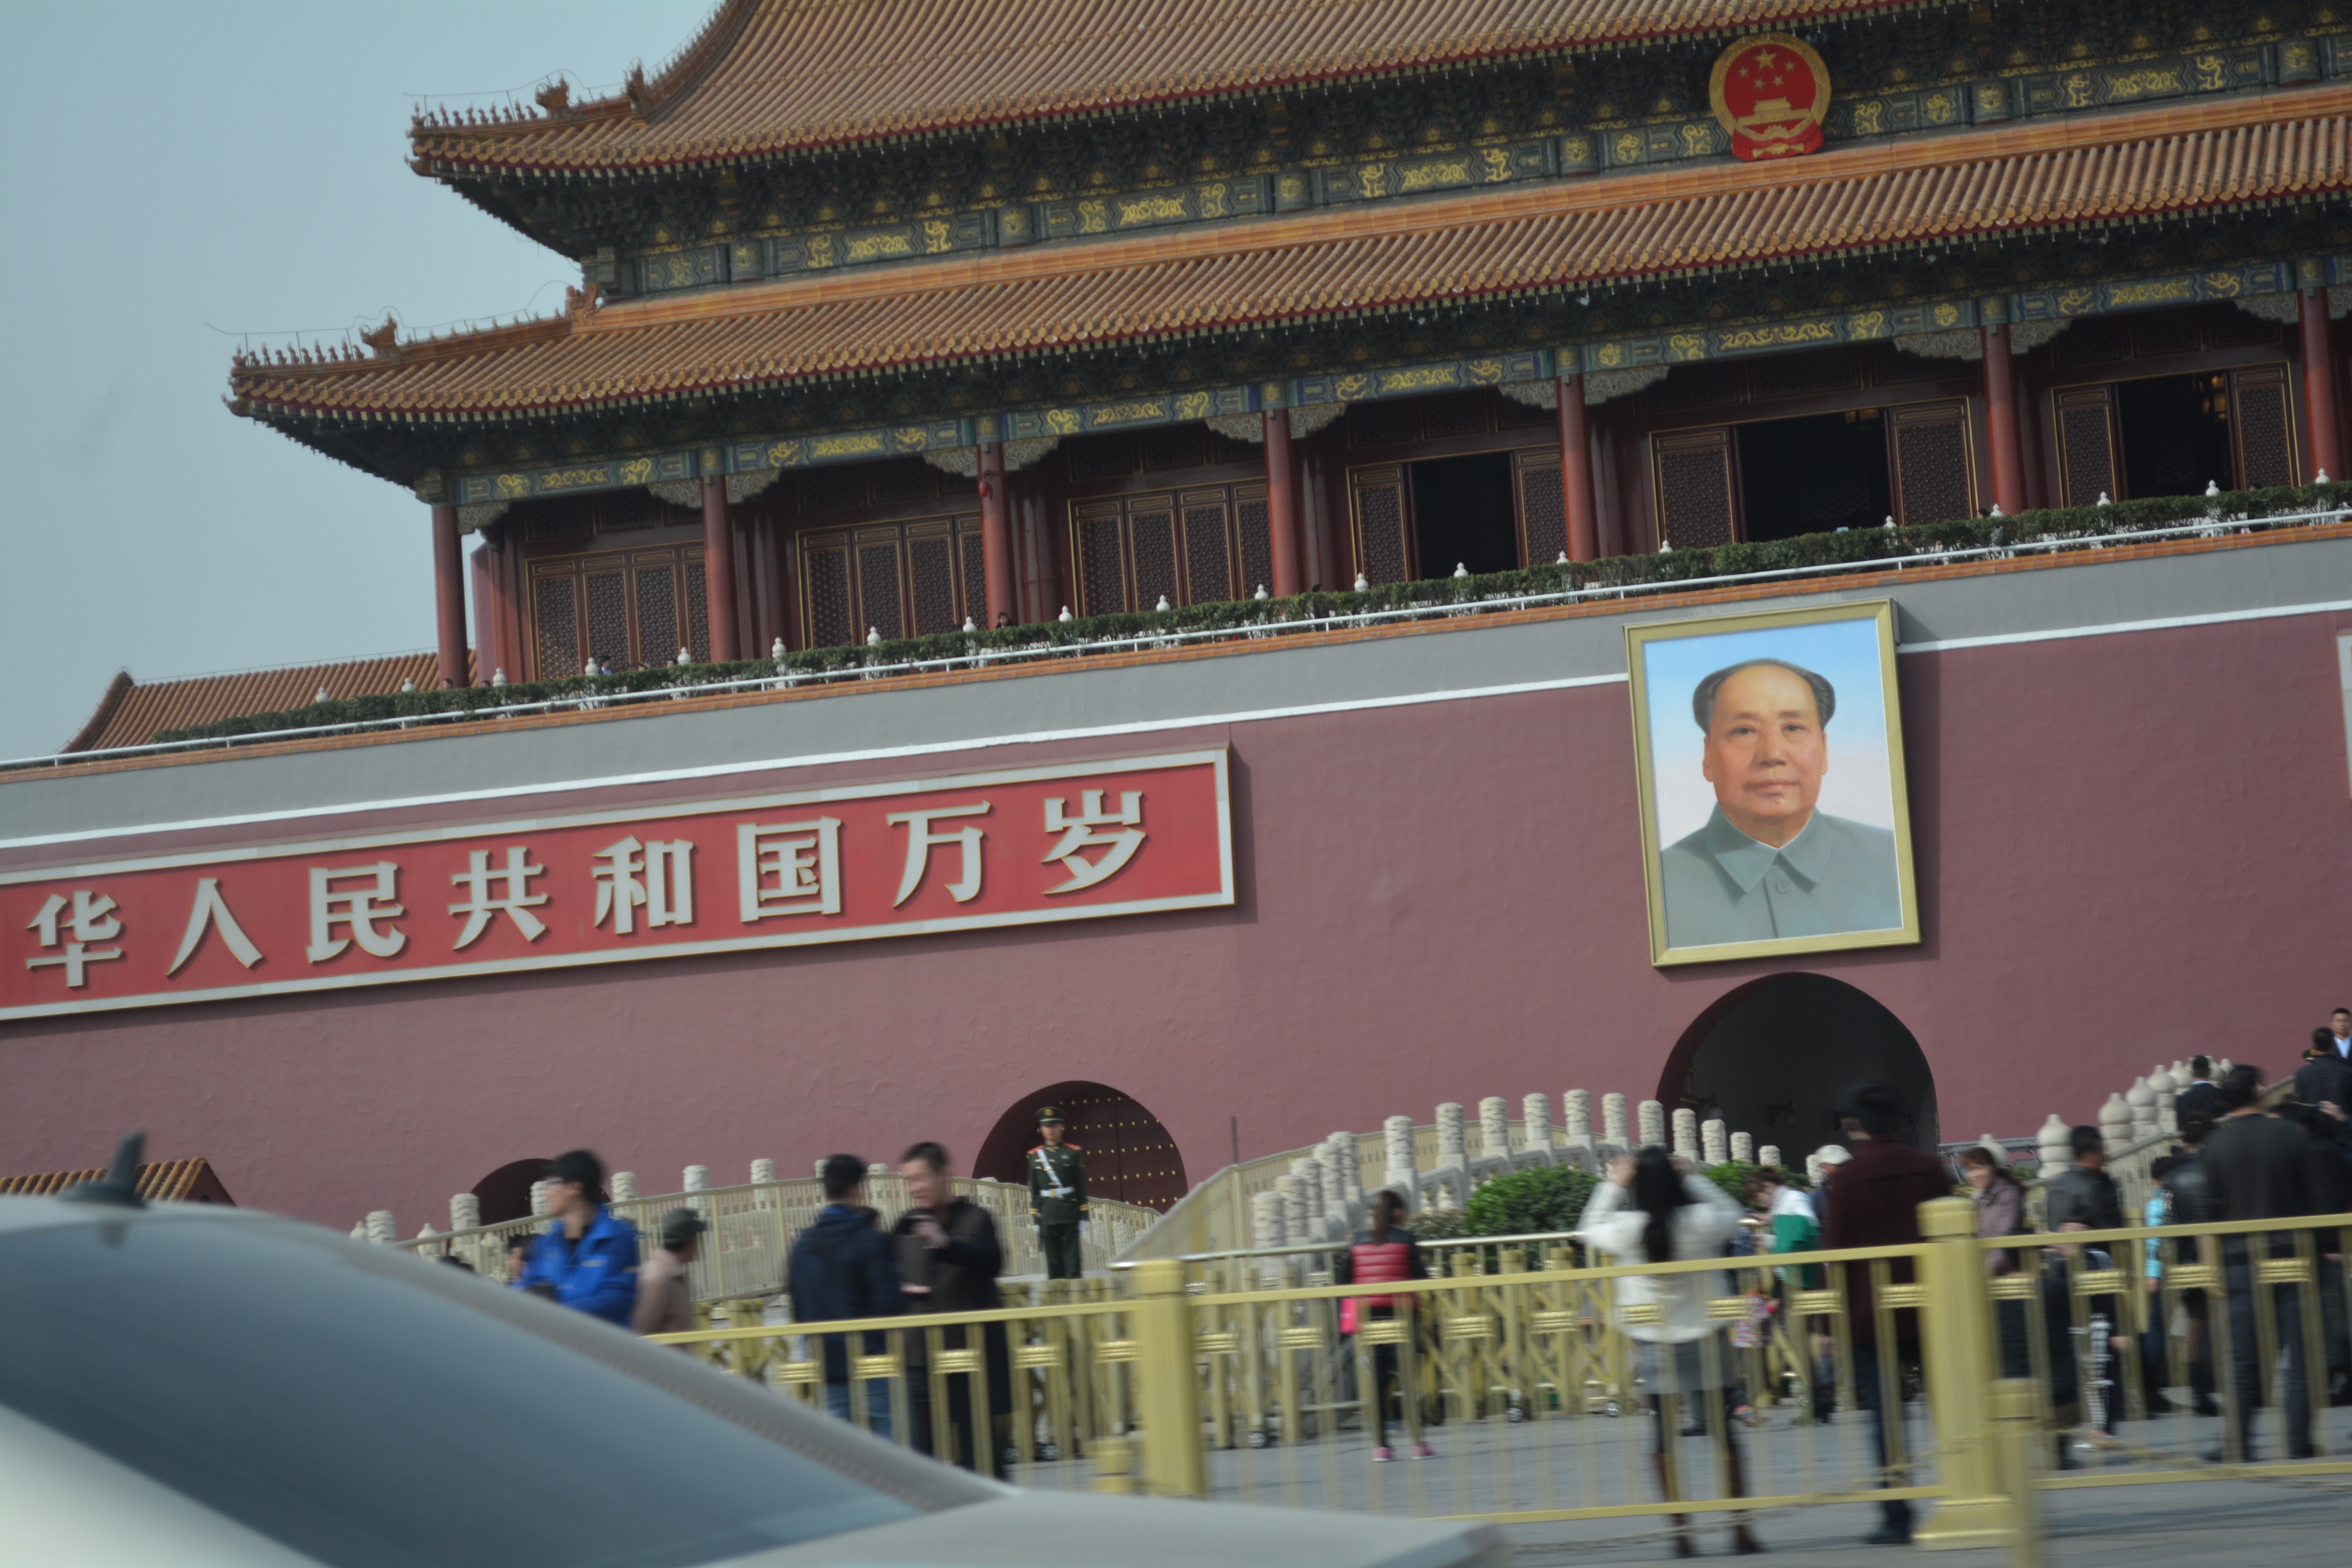
building, tourism